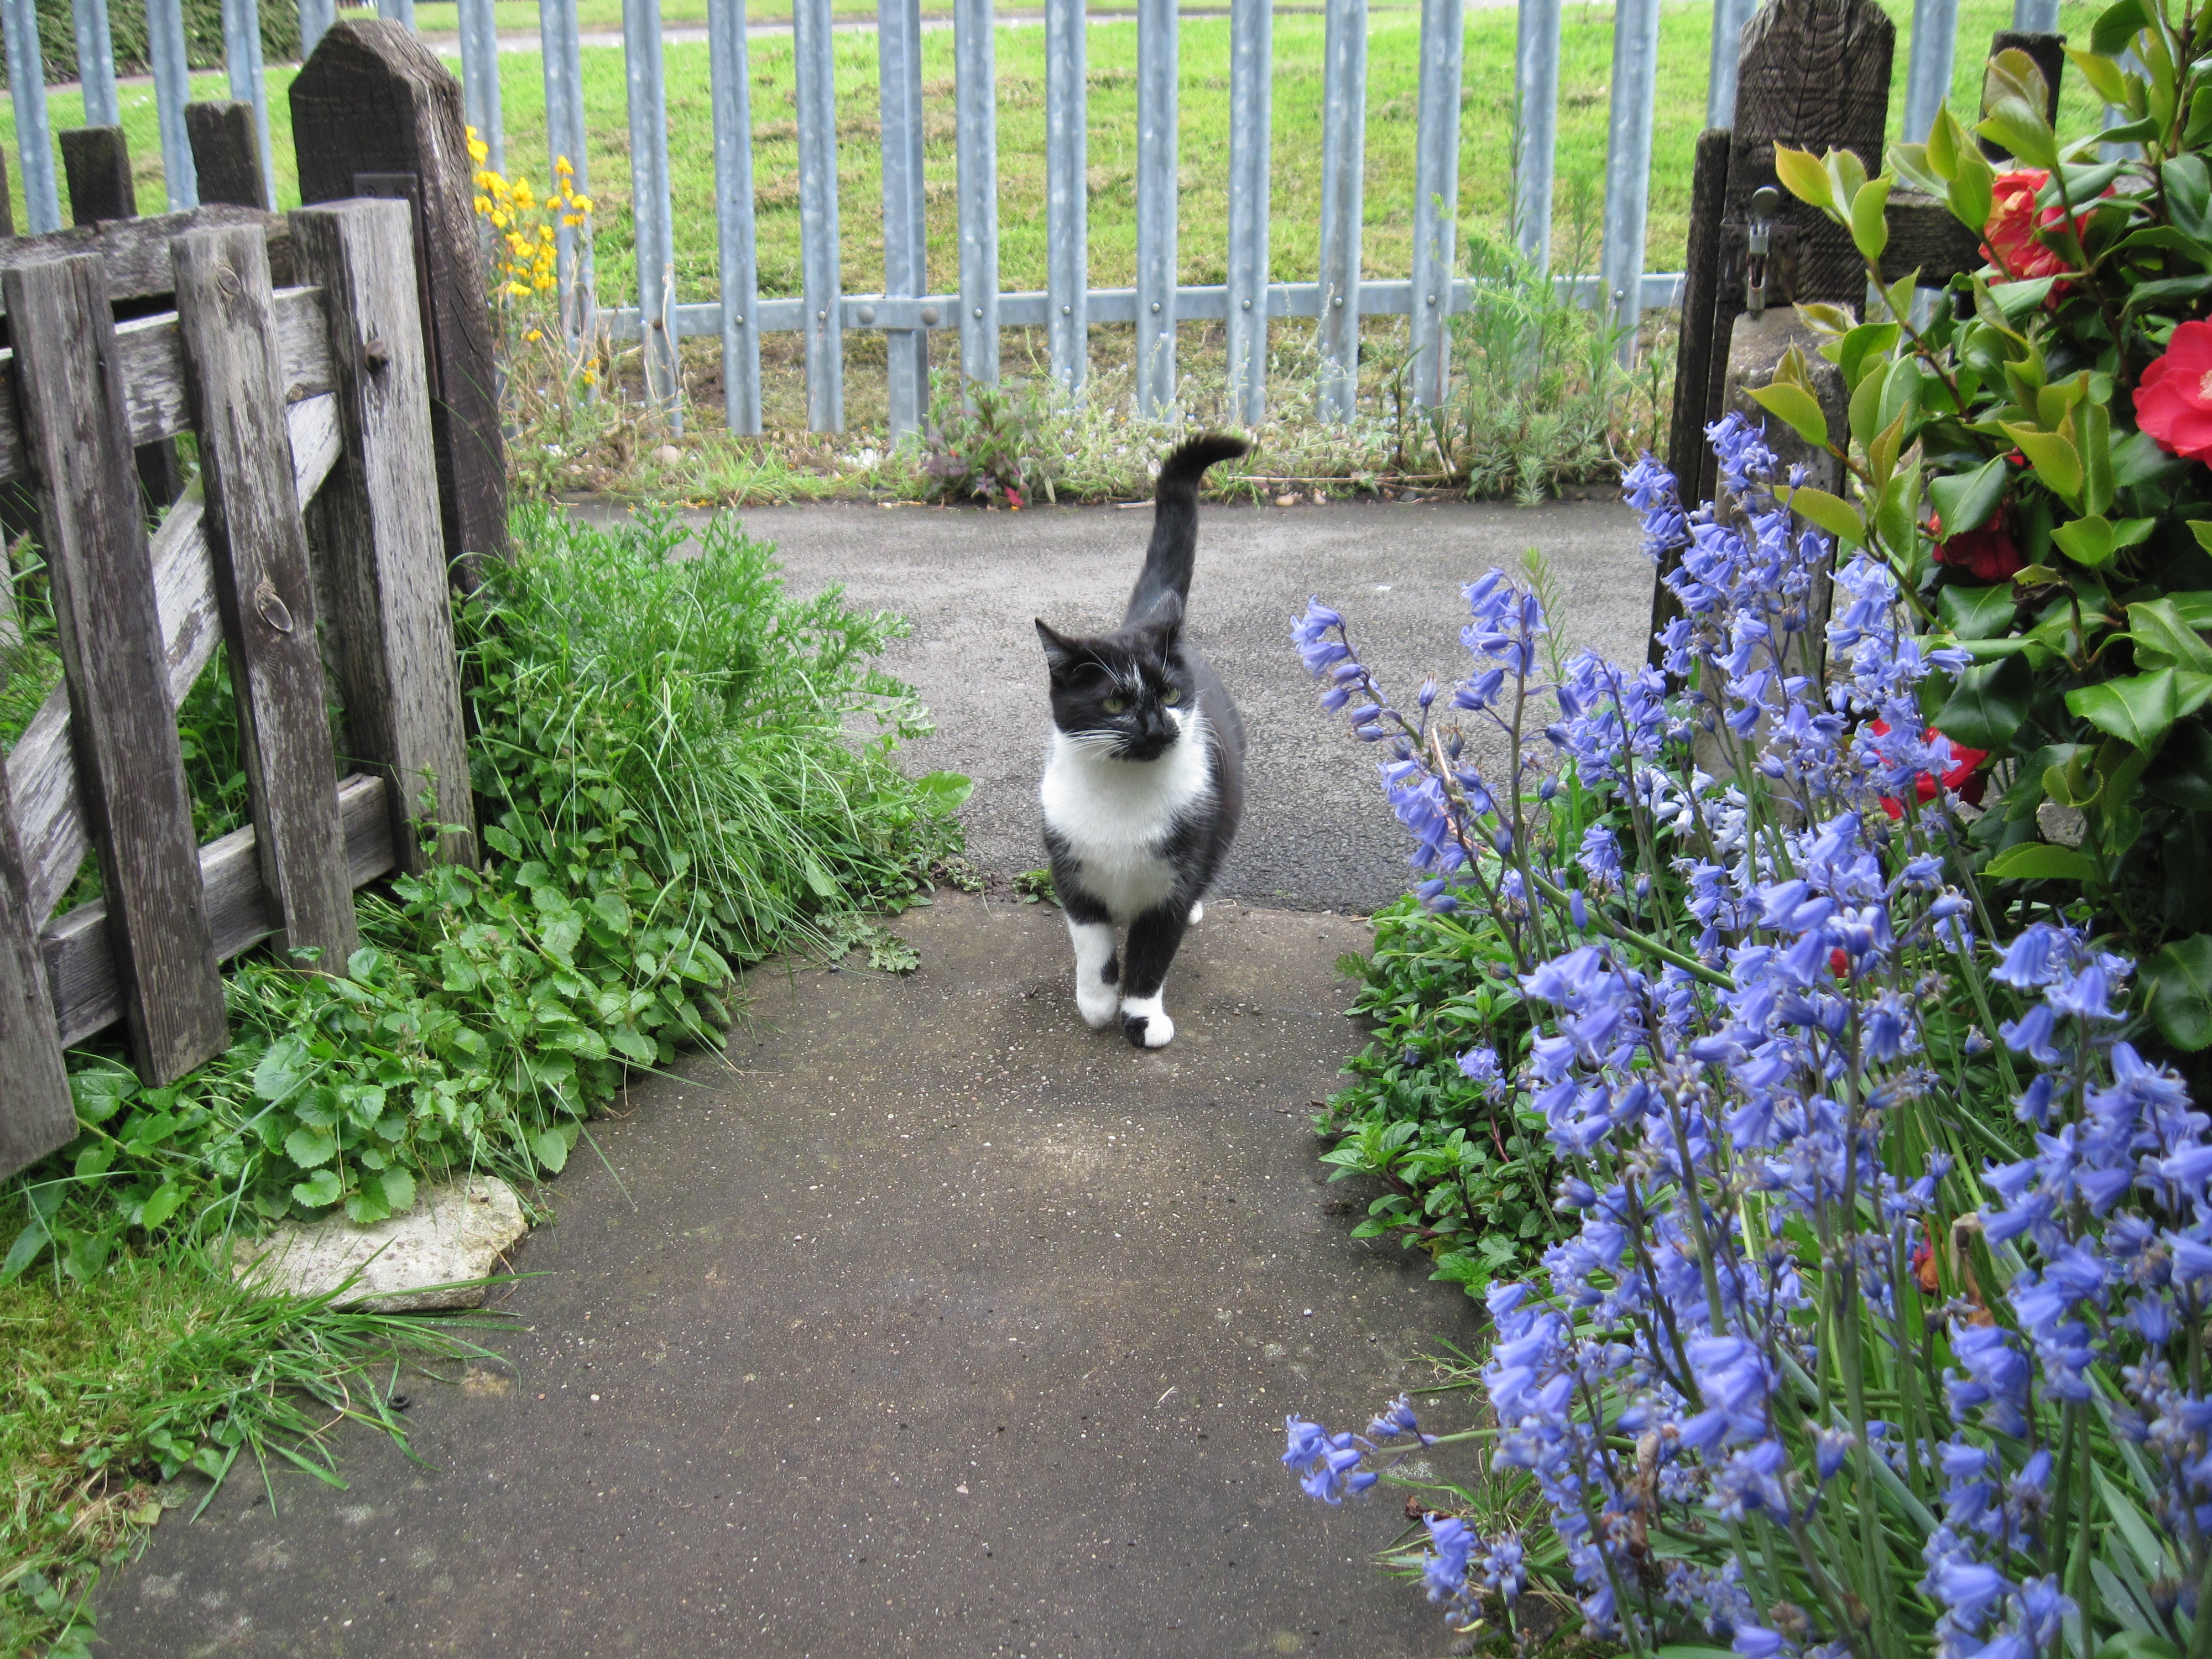
black and white, lawn, flower, fur, cat, backyard, garden, yard, bluebells, enter, red camellia